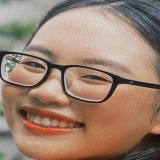
ca sĩ Phương Mỹ Chi